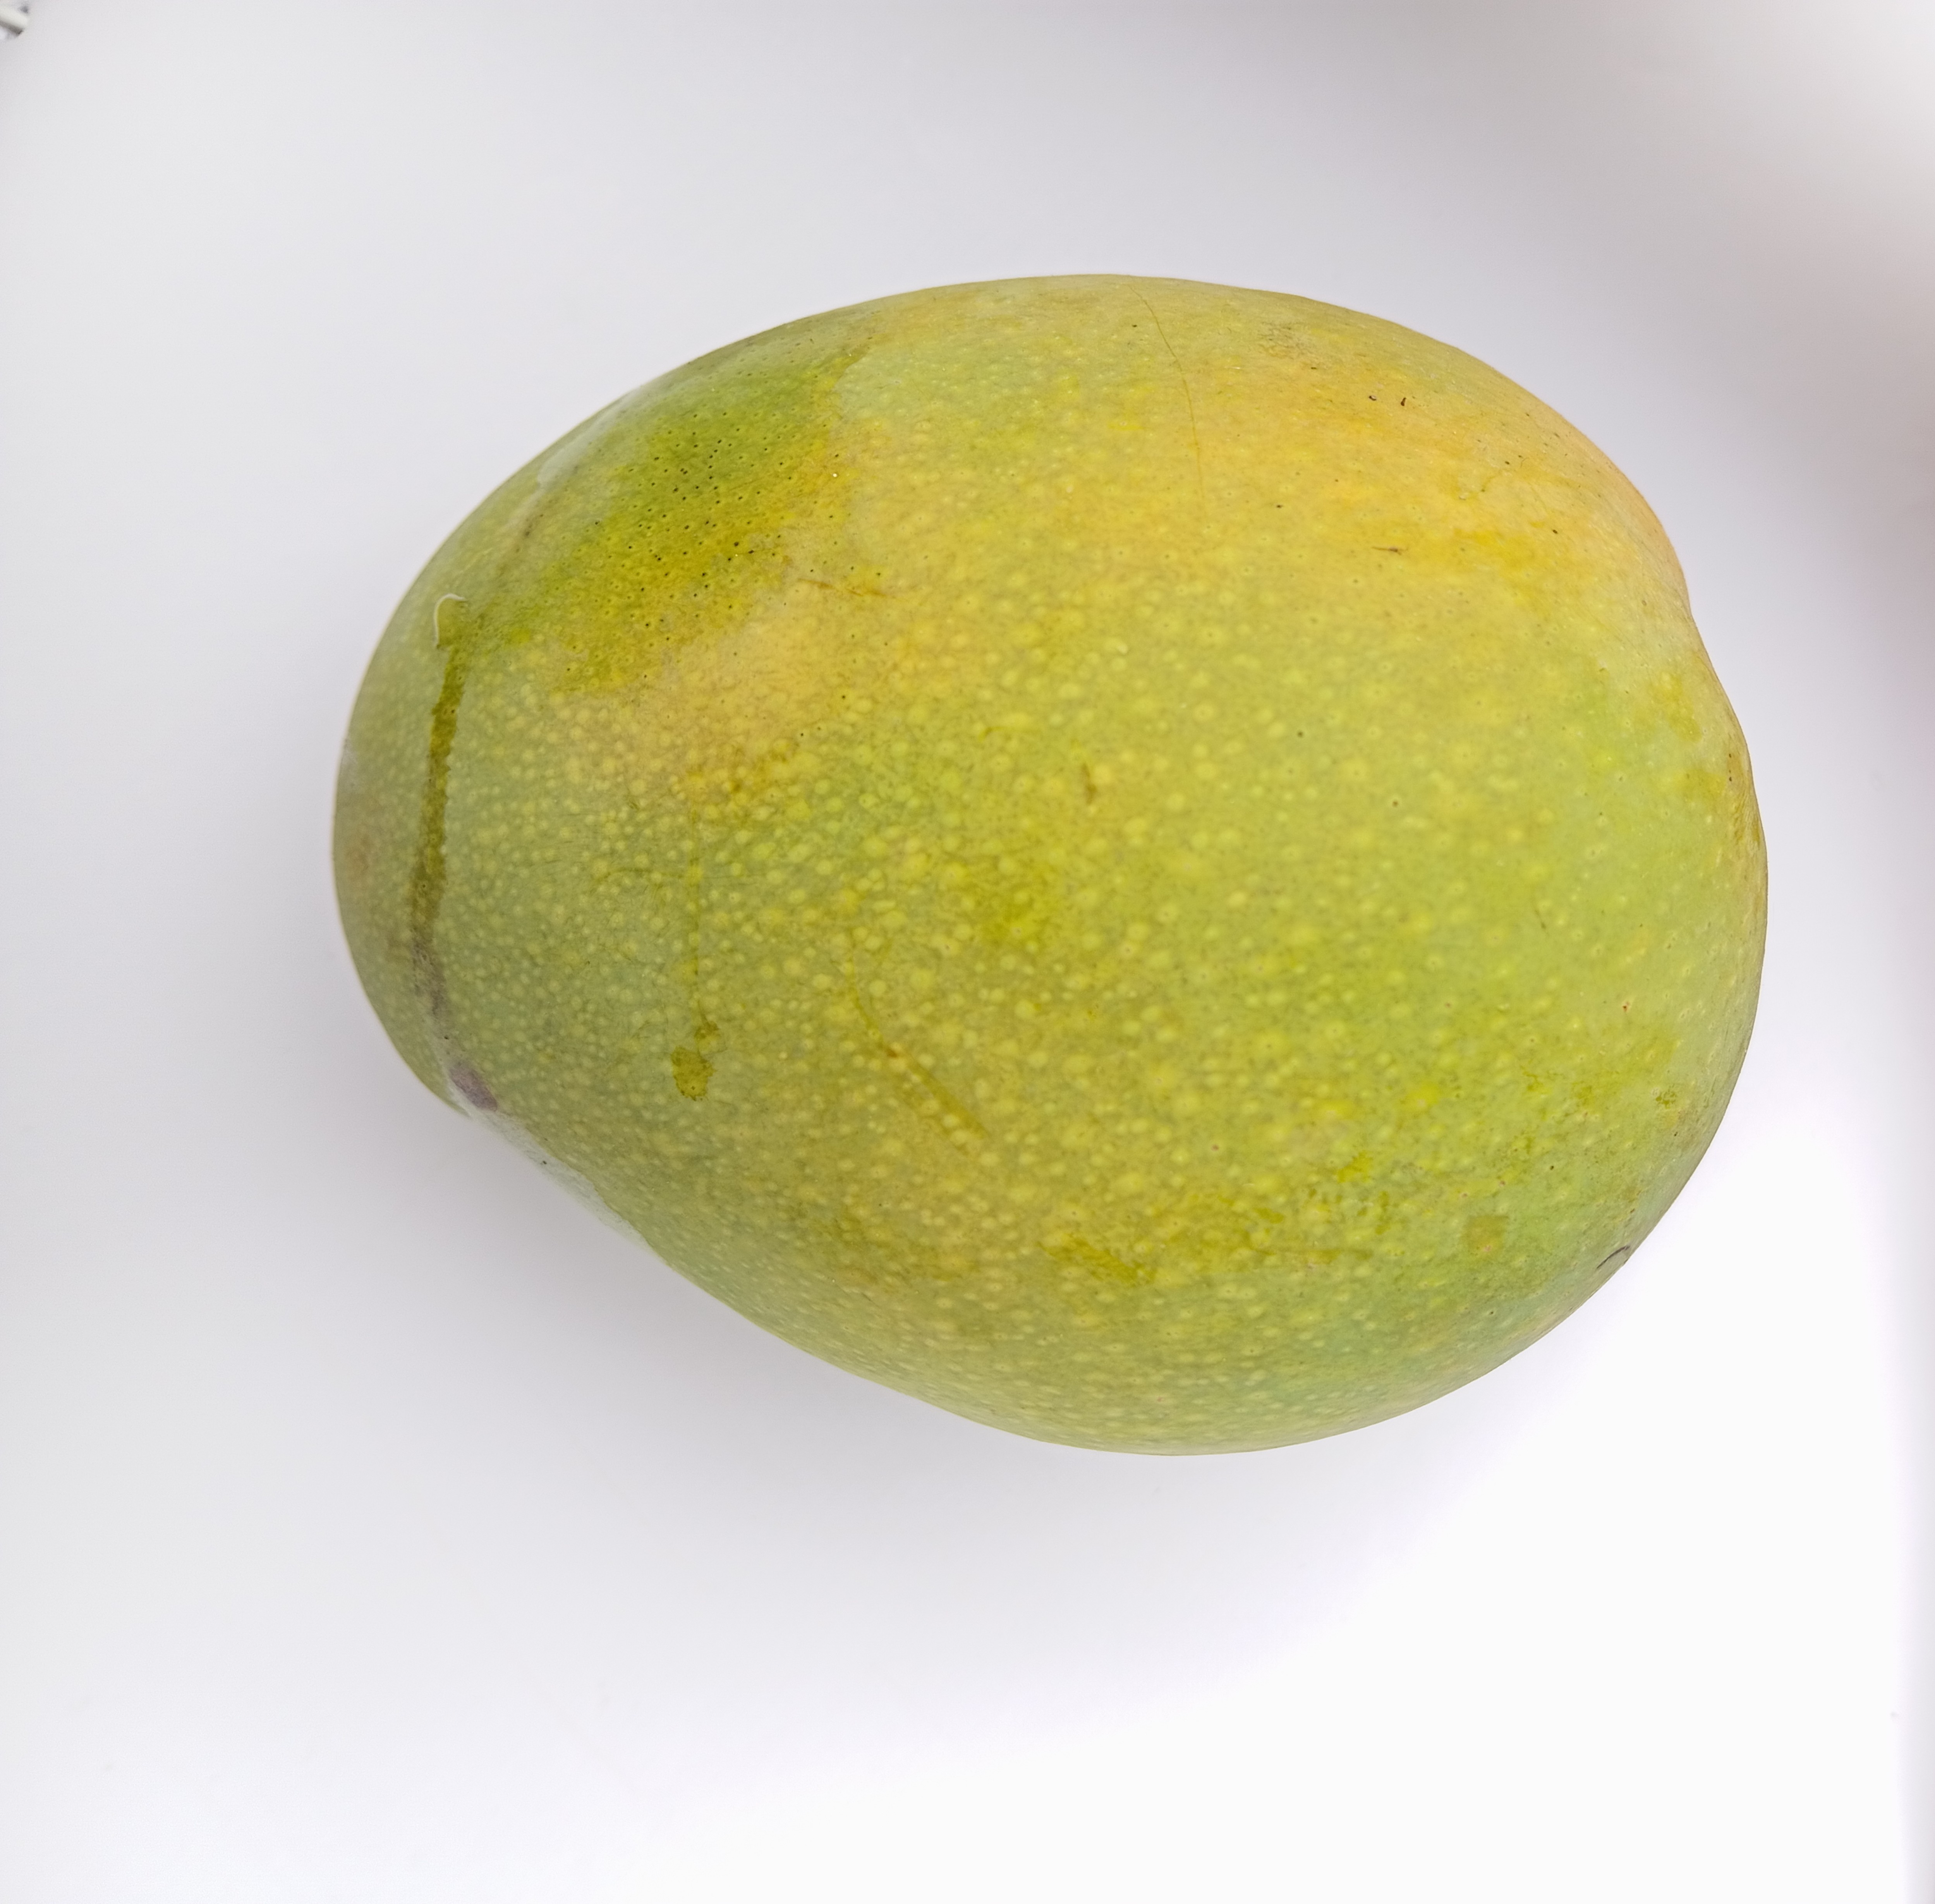
Mango variety: Himsagar